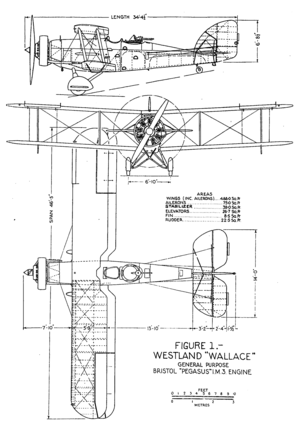
Westland Wallace était un avion biplan à deux places utilisé par la Royal Air Force. Il était développé par Westland Aircraft comme une suite au Westland Wapiti.